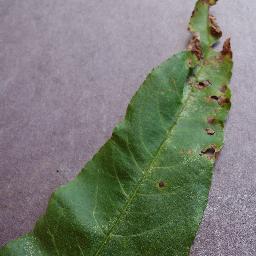
Label: Peach___Bacterial_spot